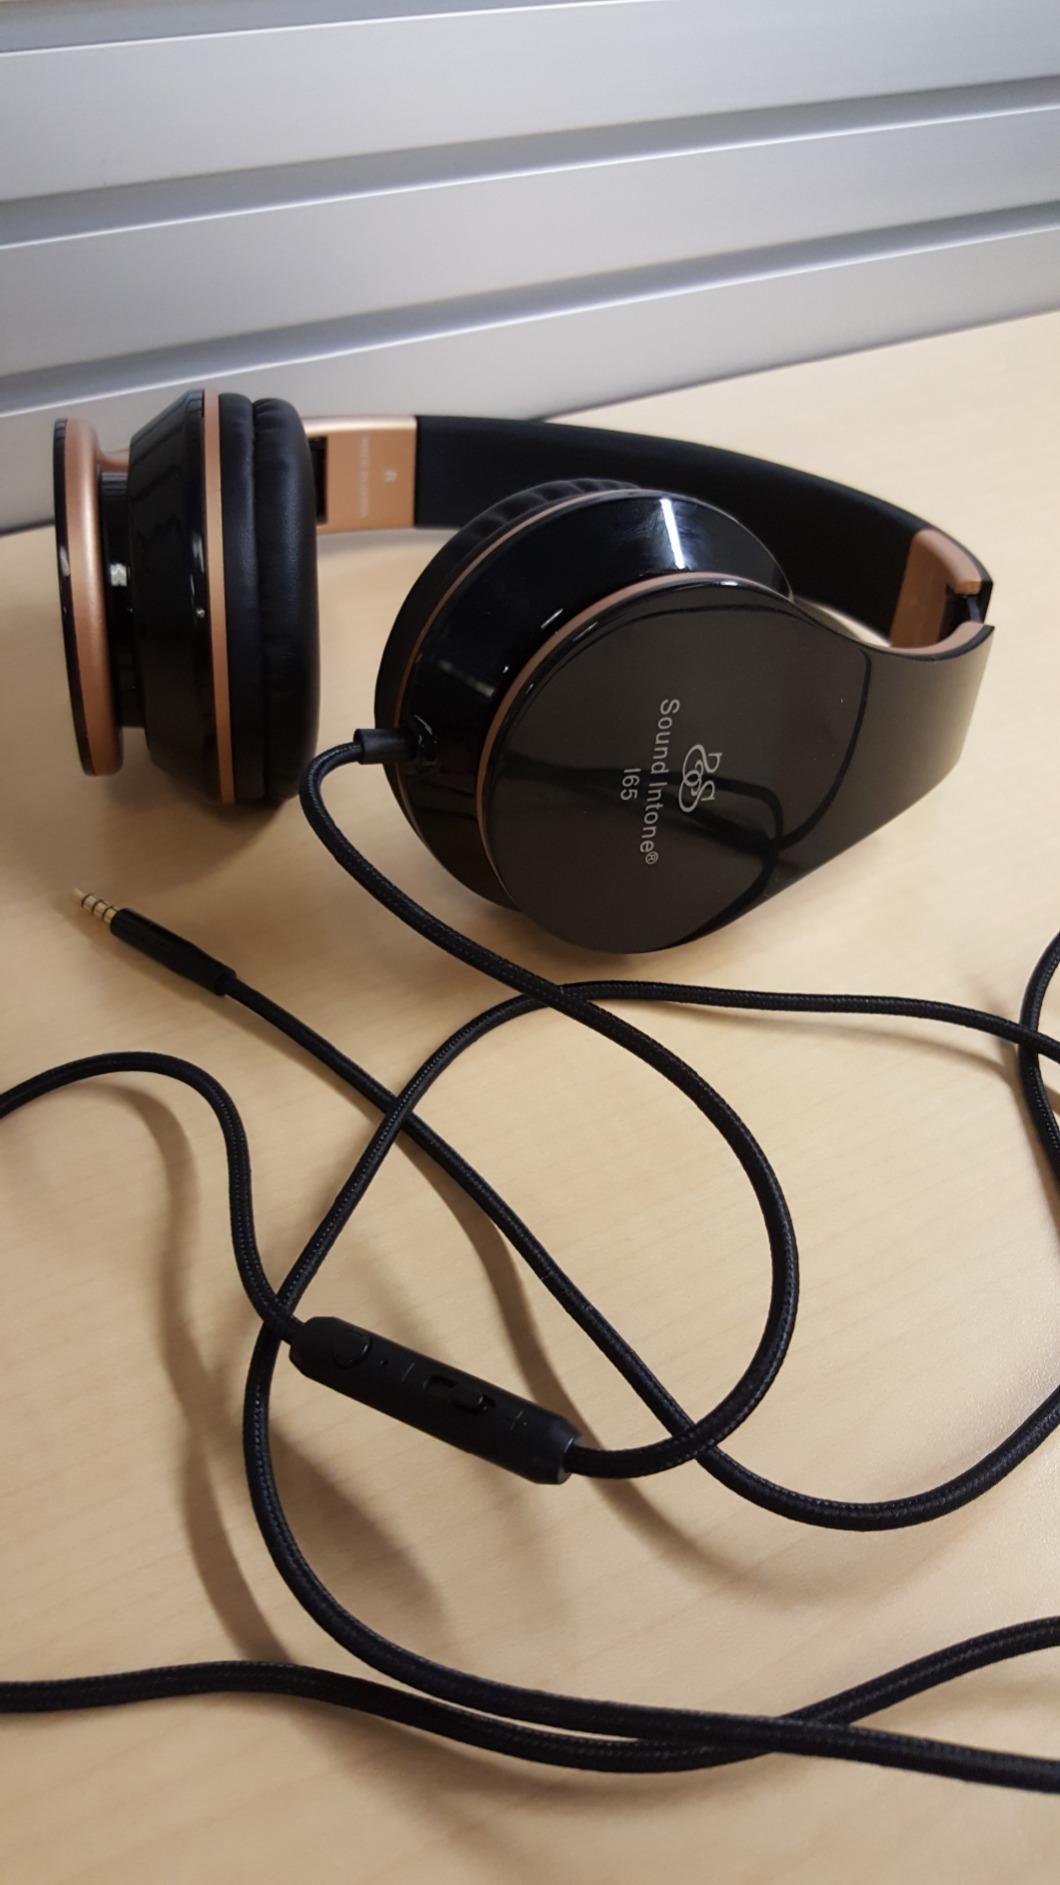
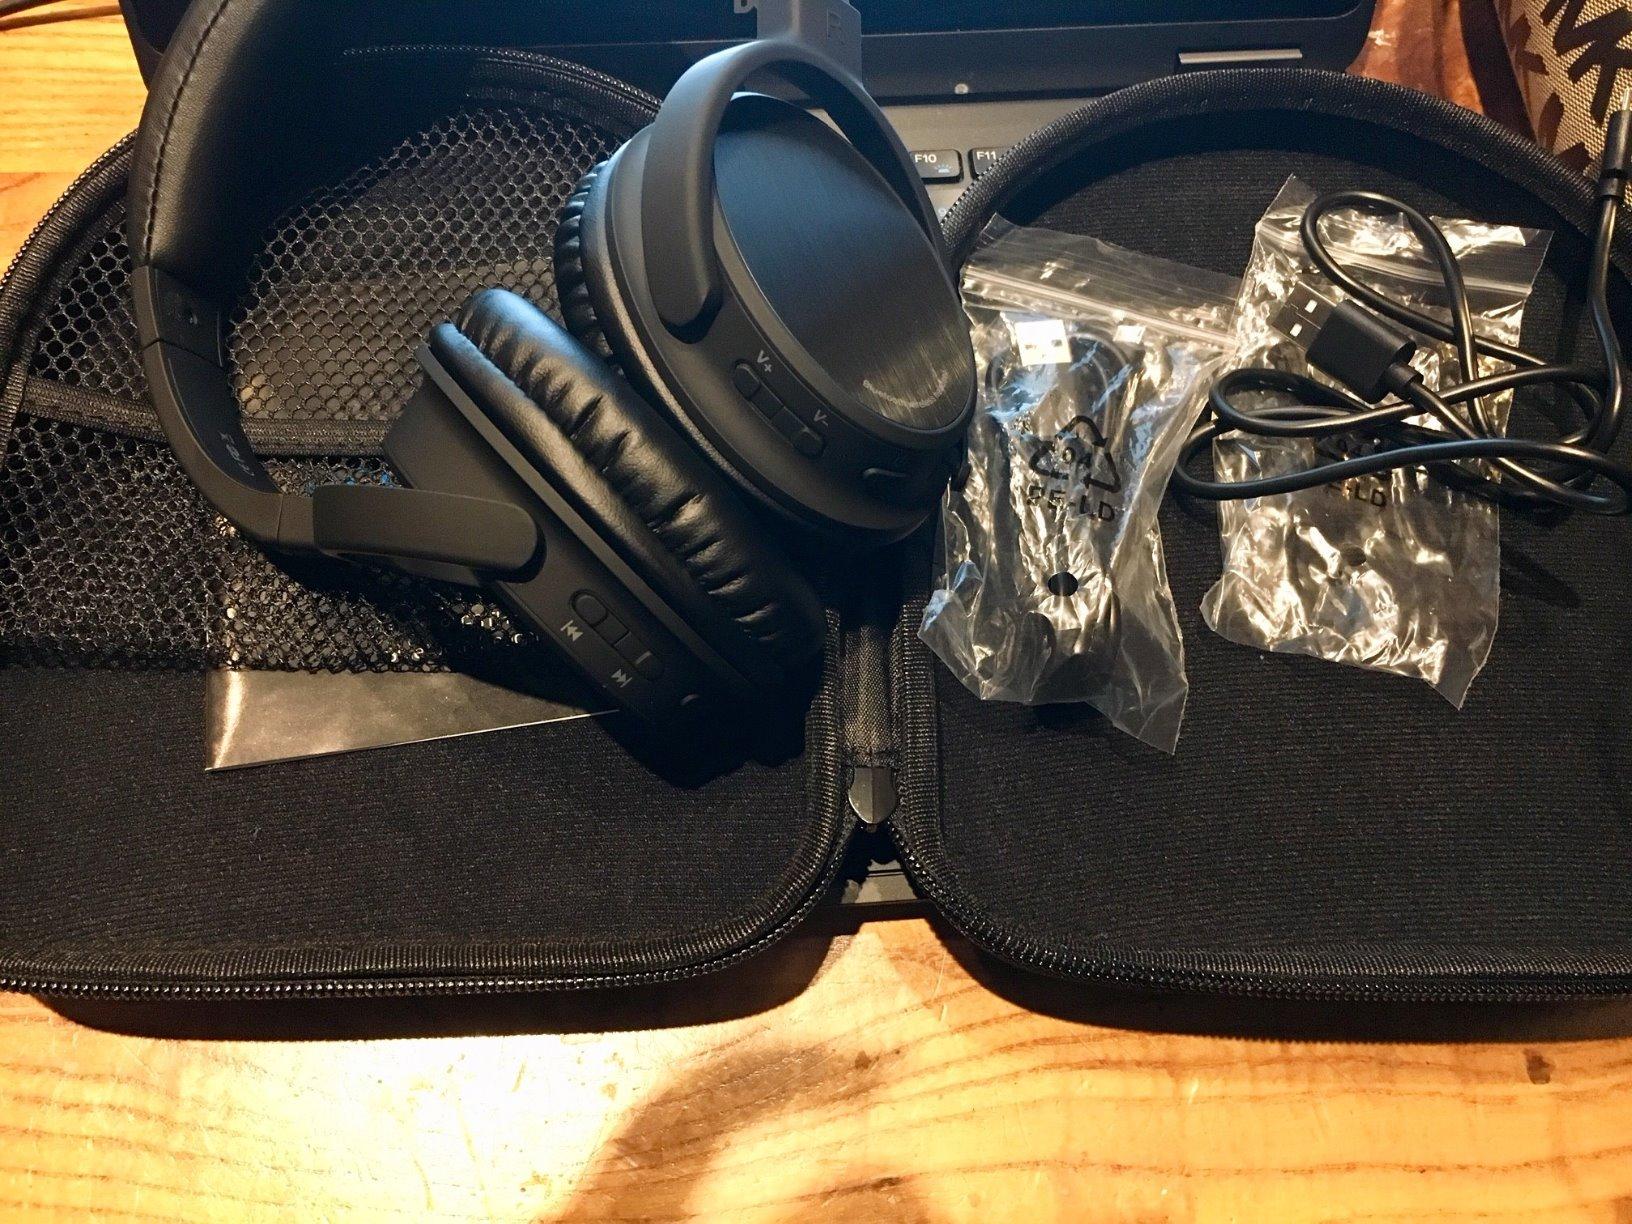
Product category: headphones
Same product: no